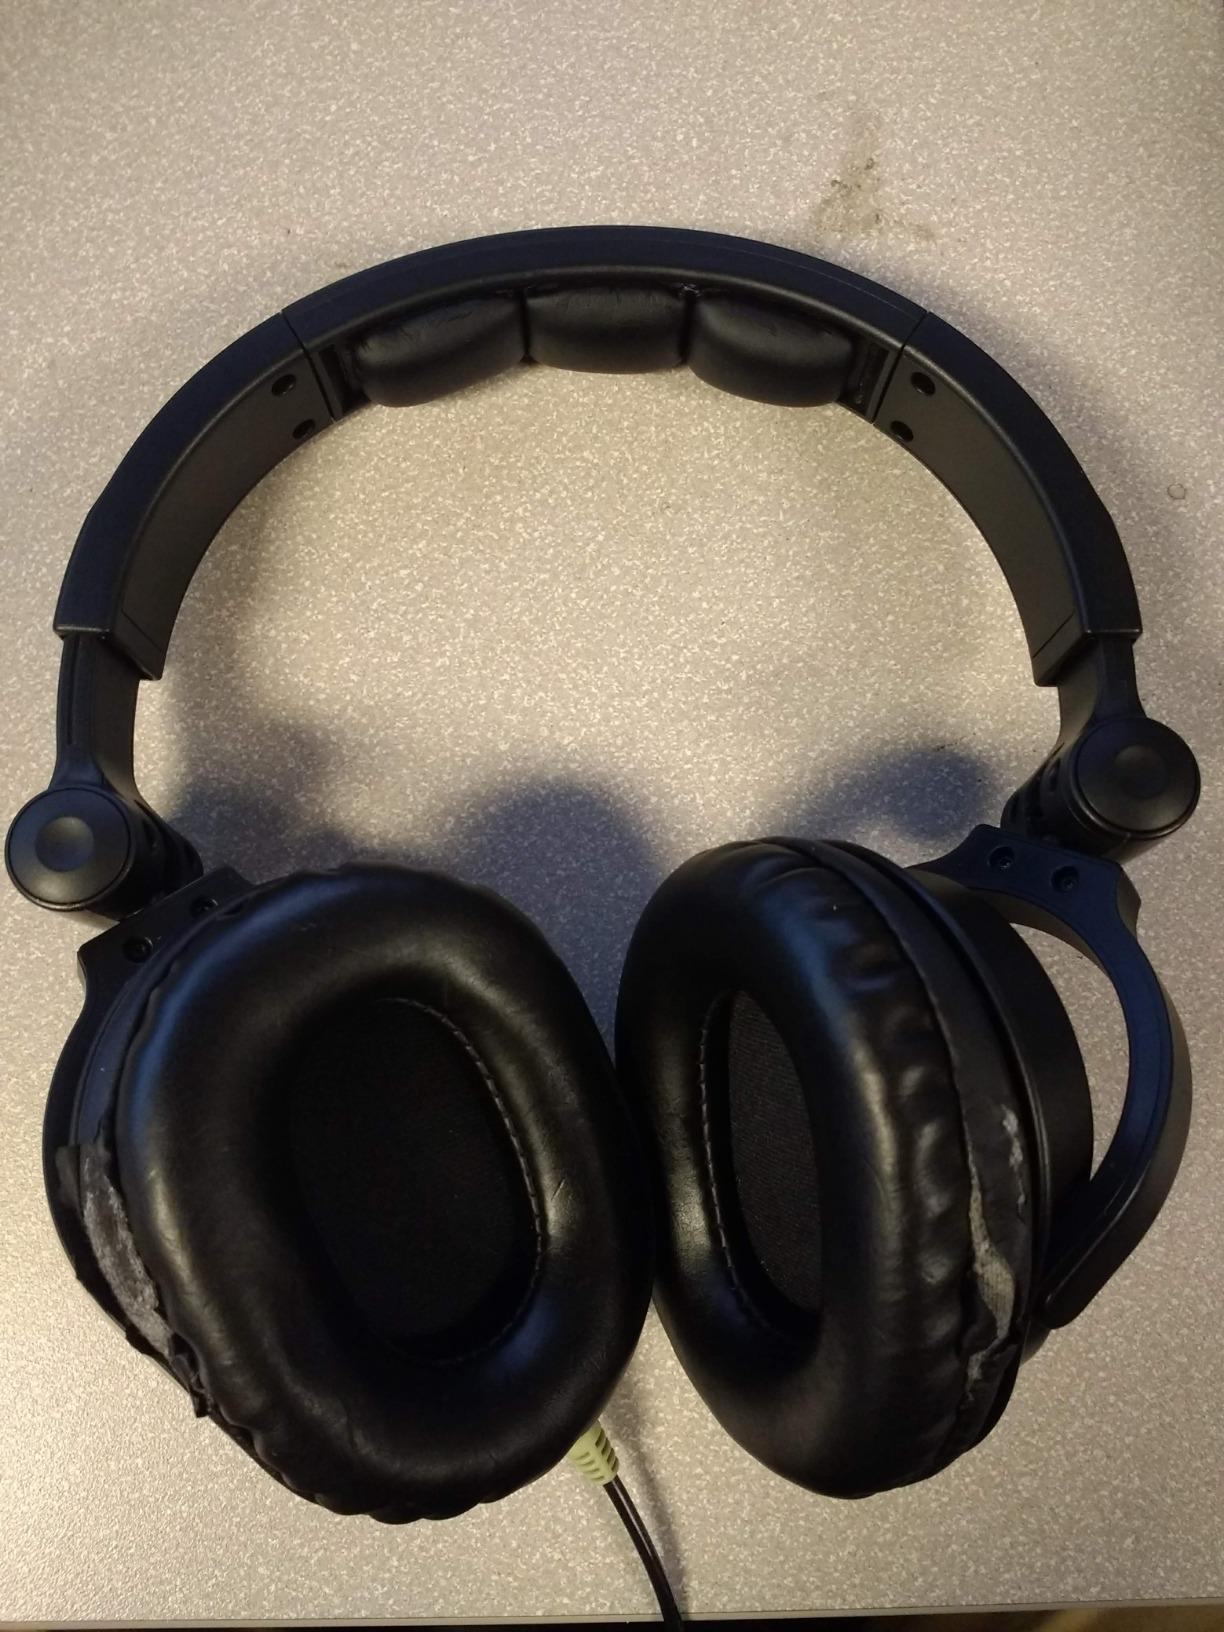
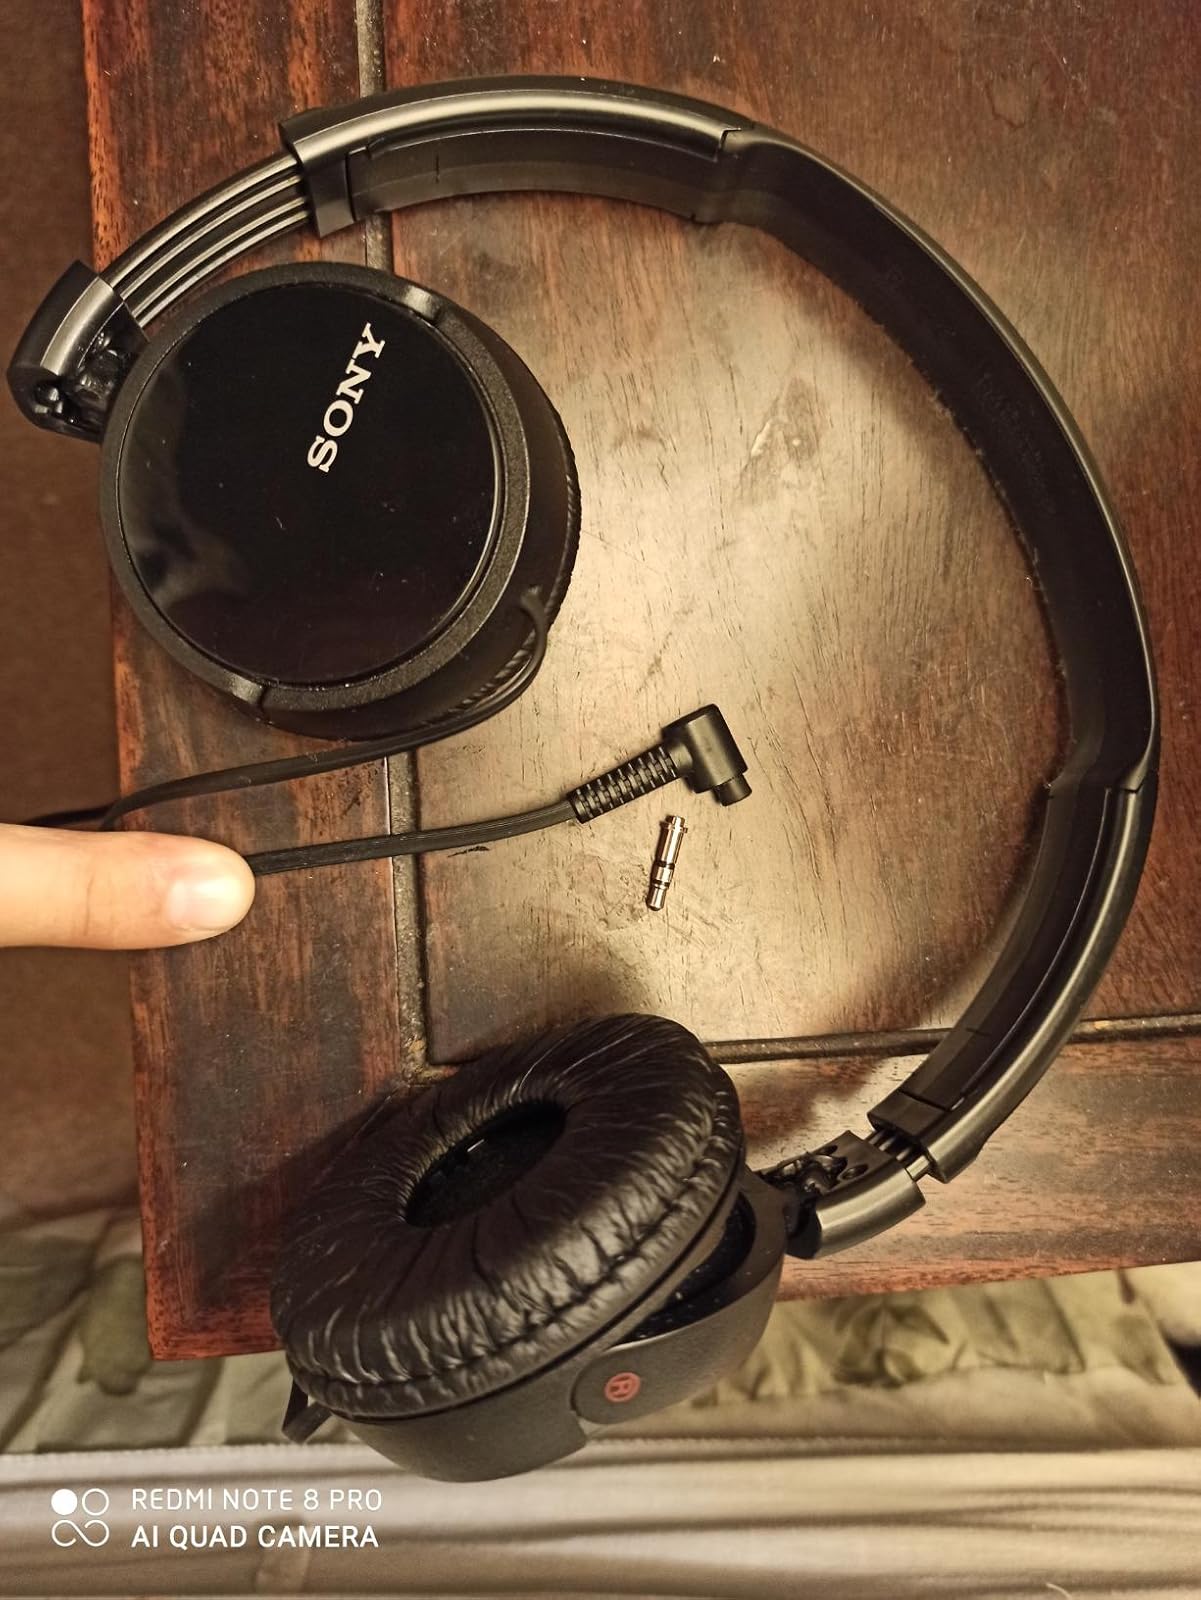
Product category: headphones
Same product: no